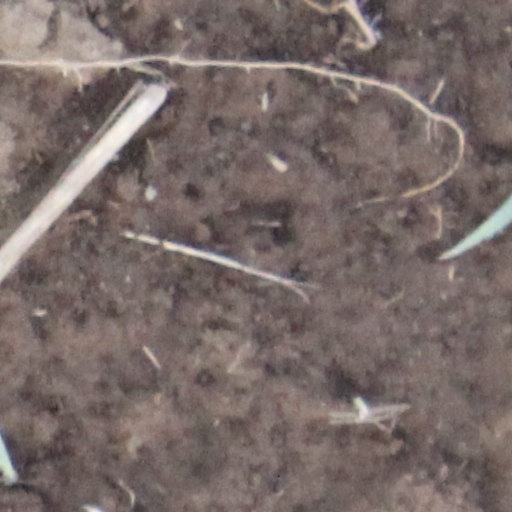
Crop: wheat